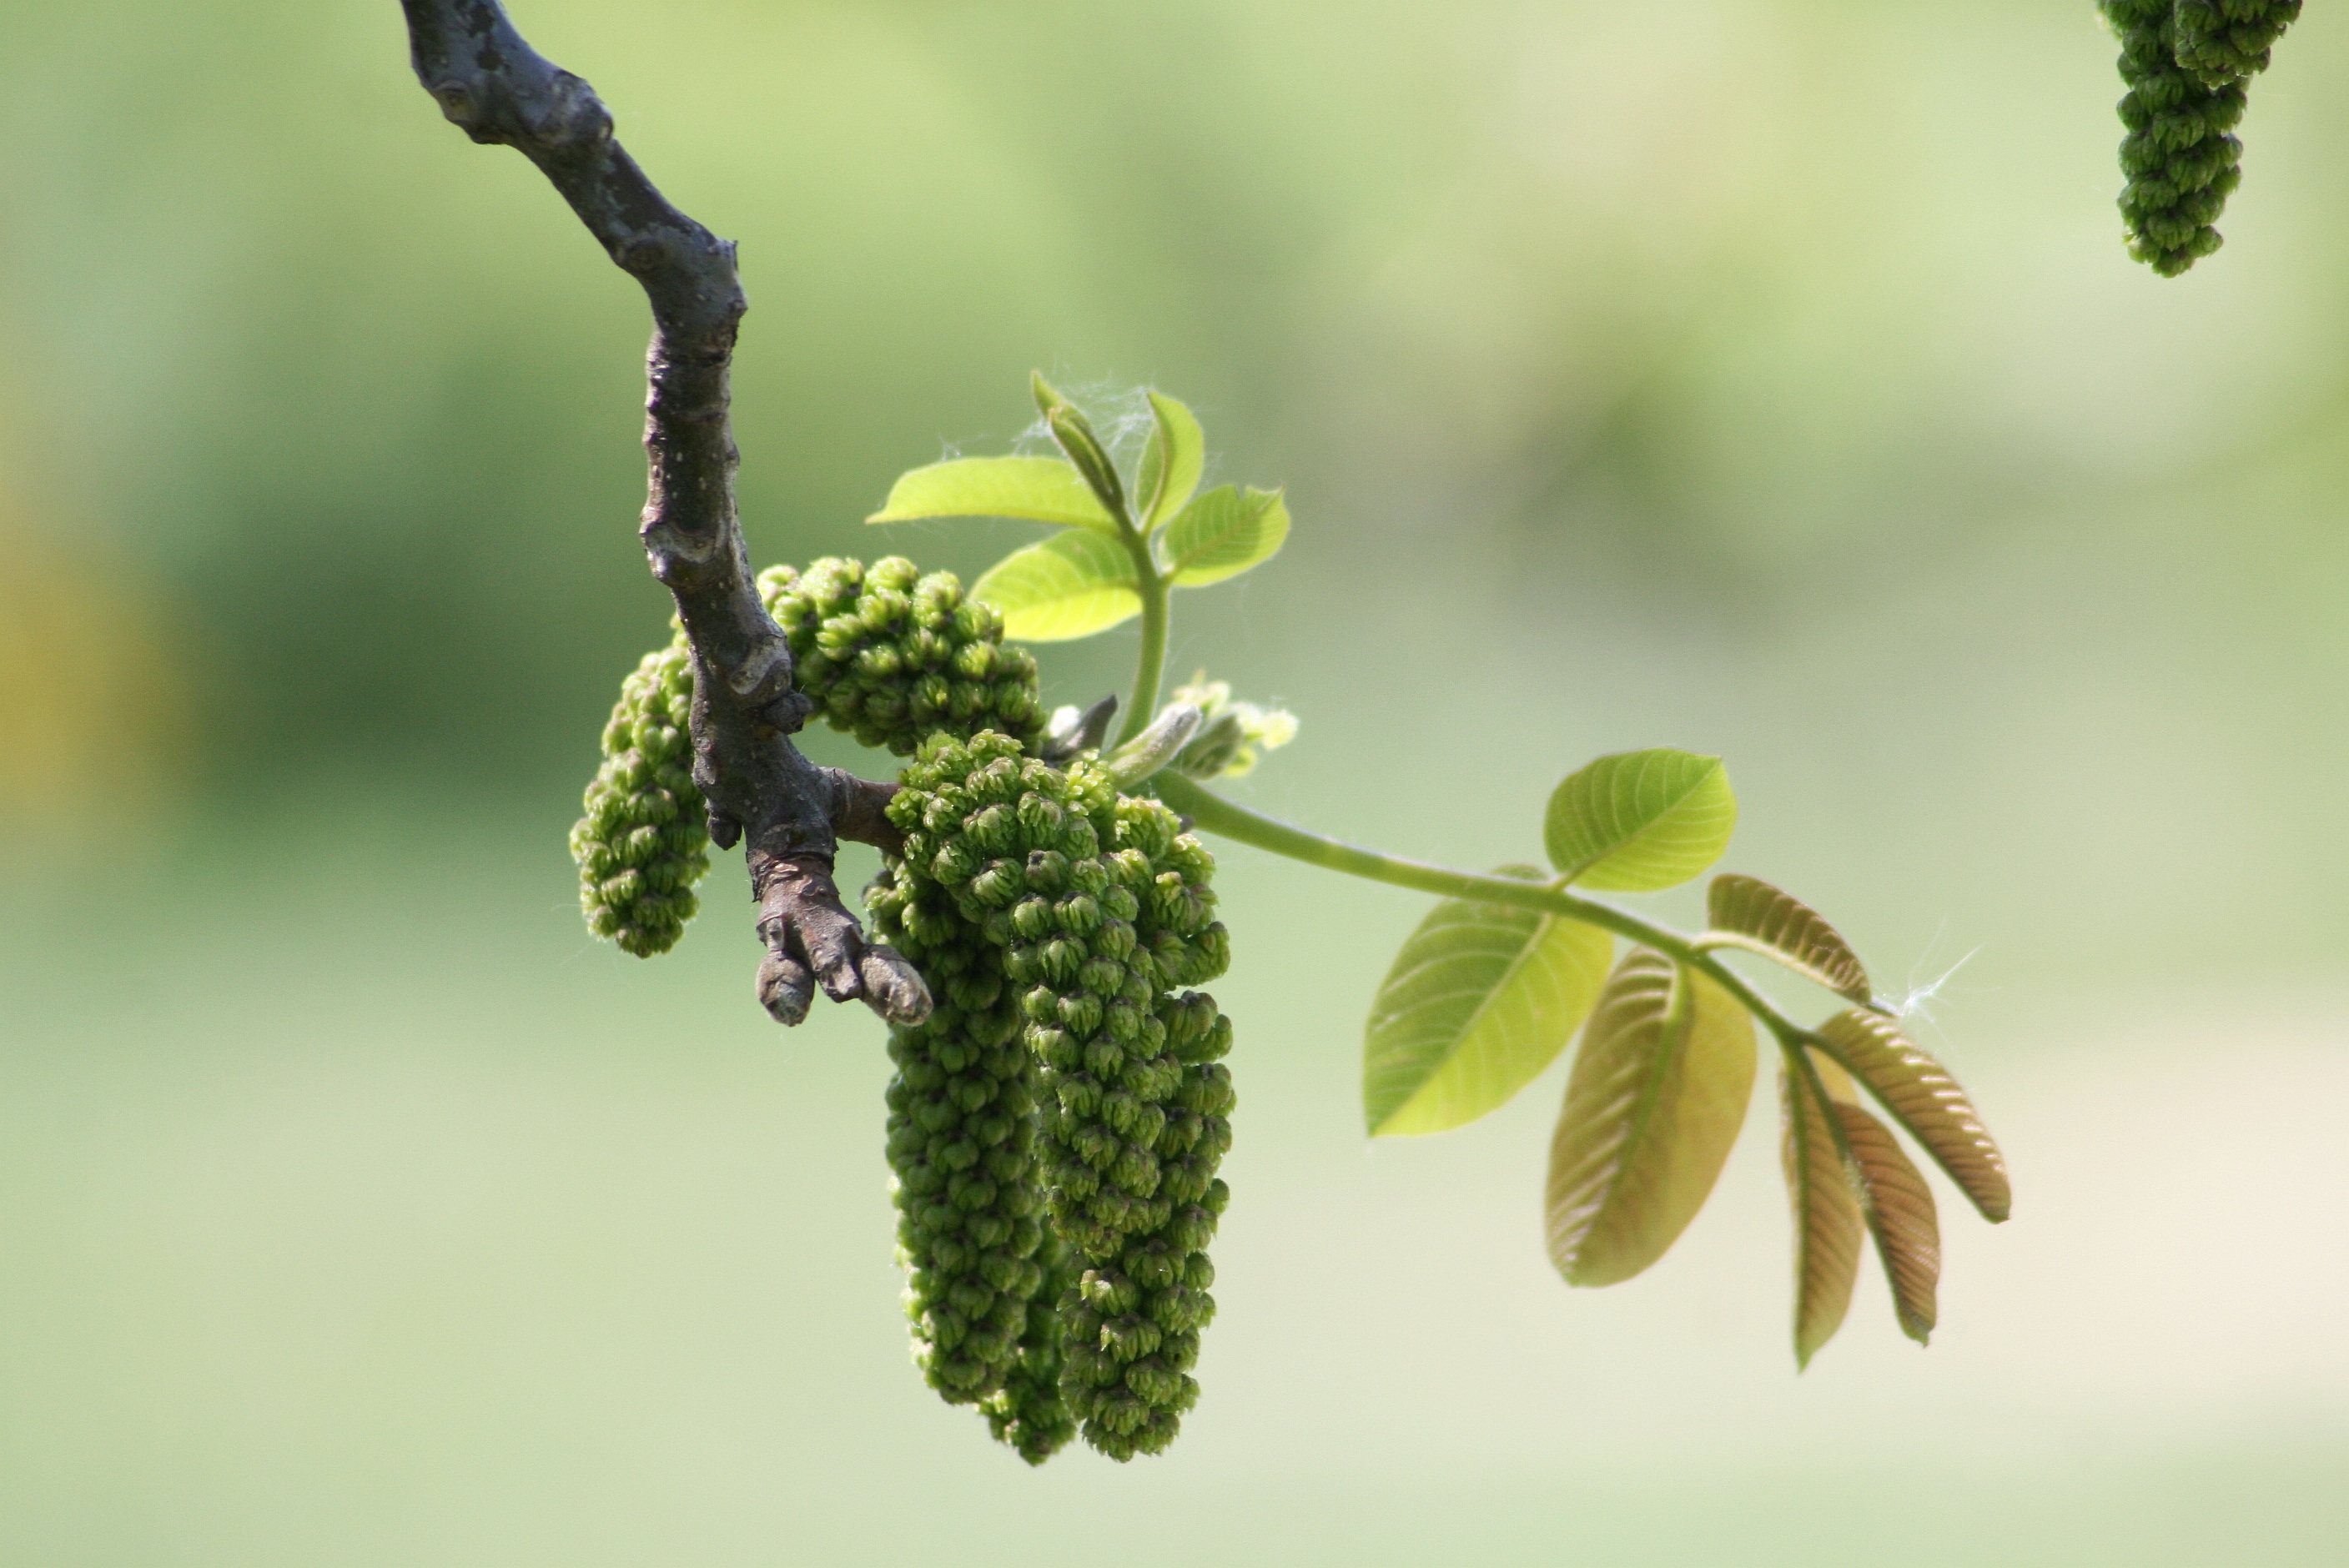
tree, nature, branch, blossom, plant, wood, photography, fruit, leaf, flower, bush, pollen, food, spring, green, produce, botany, garden, flora, walnut, flowers, close up, shrub, bud, macro photography, flowering plant, blooms at, plant stem, woody plant, land plant